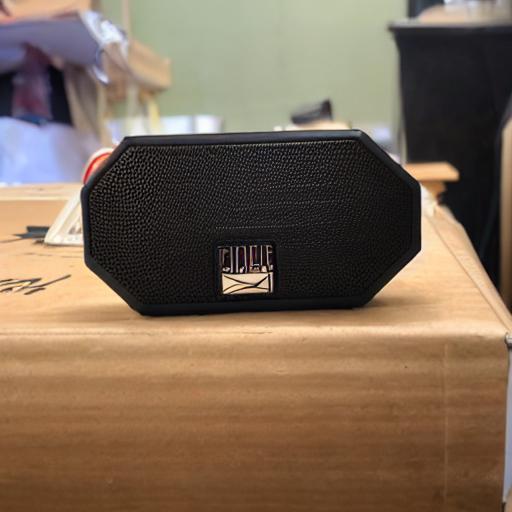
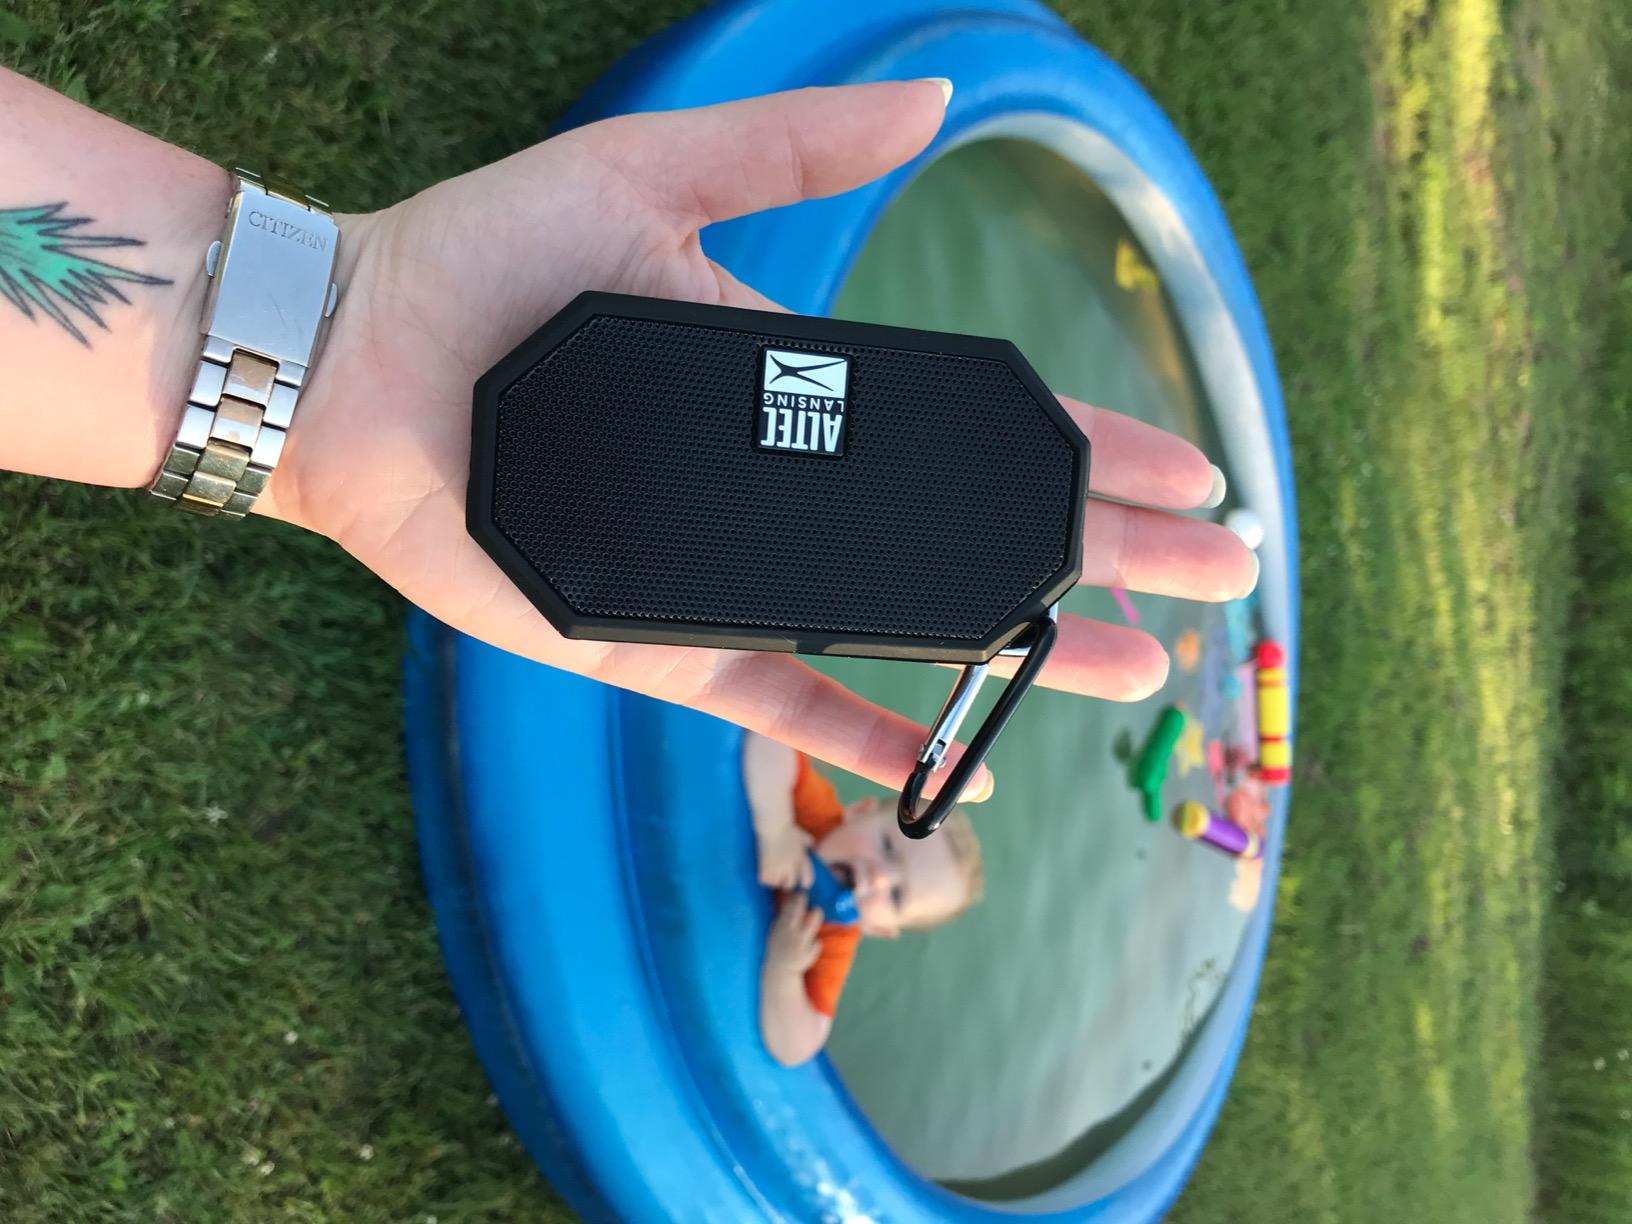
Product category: speaker
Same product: no